Dora Biro

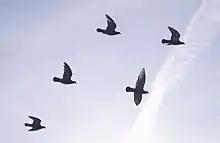
Homing pigeons in flight

Through a series of studies at Oxford, Biro has examined how homing pigeons change their navigation behavior and learn new routes. Birds prefer individual routes and can remember them for years. After 12 flights, pigeons tended to fix their route. While pigeons may gradually shorten their routes over time, they are more likely to do so after a new "naive" bird is paired with a bird that has flown the route before. The introduction of a newcomer increased the time spent on exploration and resulted in the collective learning of better routes.